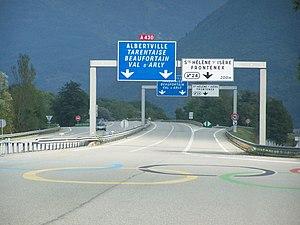
Autoroute A430 pour Albertville en Savoie, ville d'accueil des jeux olympiques d'hiver de 1992.
L’autoroute A430 est une autoroute située en France dans le département de la Savoie en région Auvergne-Rhône-Alpes.